Champagne in popular culture

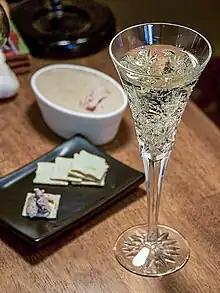
A traditional fluted Champagne glass, shaped to best display the wine's effervescence

Successful marketing during the Industrial Revolution helped to firmly establish Champagne's reputation among the middle class and affluent elite of the time. The wine came to symbolize the "good life" to which all people could aspire. It also brought charges of decadence and indulgence. As the American writer F. Scott Fitzgerald once commented, ""Too much of anything is bad, but too much Champagne is just right.""